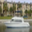
Label: ship